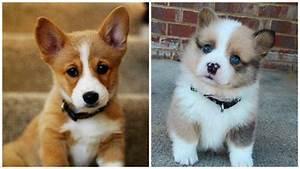
dog